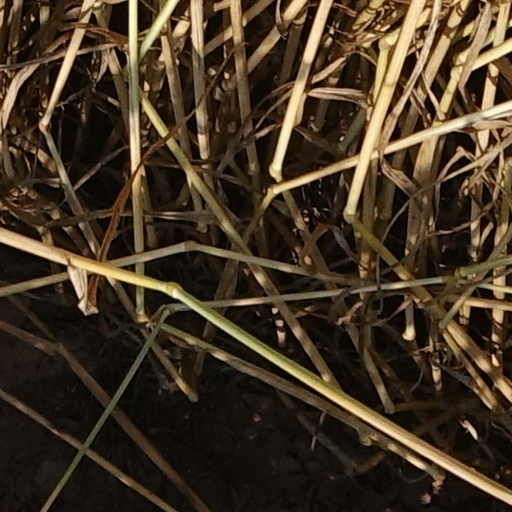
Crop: wheat